Africa (Saint-Saëns)

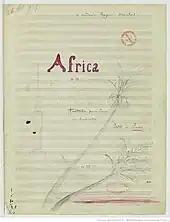
The autograph of the piano part contains sketches of an African scene

"Africa" is scored for solo piano and an orchestra consisting of 2 flutes, 2 oboes, 2 clarinets, 2 bassoons, 2 horns, 2 cornets, 3 trombones, timpani, triangle, cymbals, and strings. Saint-Saëns also made arrangements of the piece for two pianos and for piano solo.